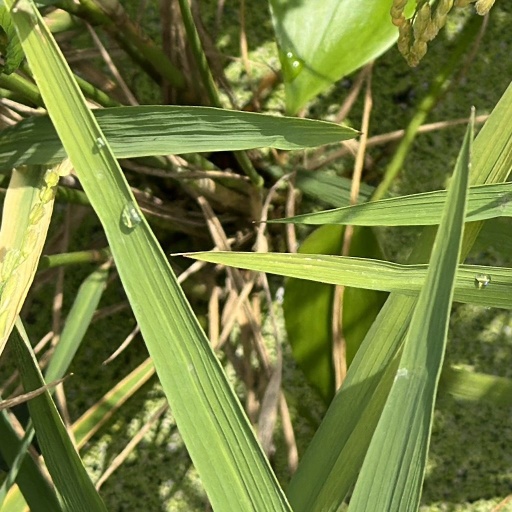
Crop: rice